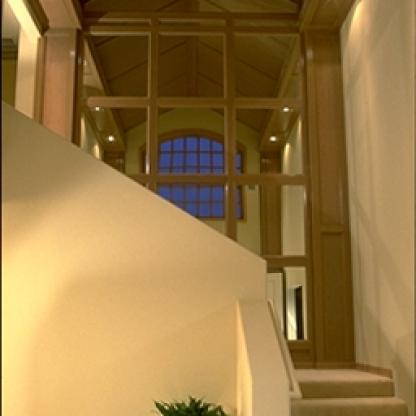
Scene: Indoor